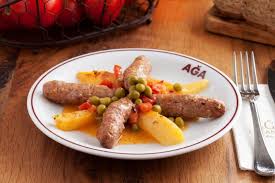
Yemek: izmir_kofte